Betty Amann

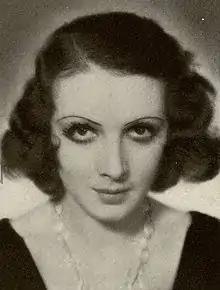
Amann in 1933

Philippine Amann (10 March 1905 – 2 or 3 August 1990), known professionally as Betty Amann, was an American film actress. Born to American parents in the German Empire, she began her acting career in the United States with the film "The Kick-Off" (1926). She is perhaps best known for her role in "Asphalt" (1929).